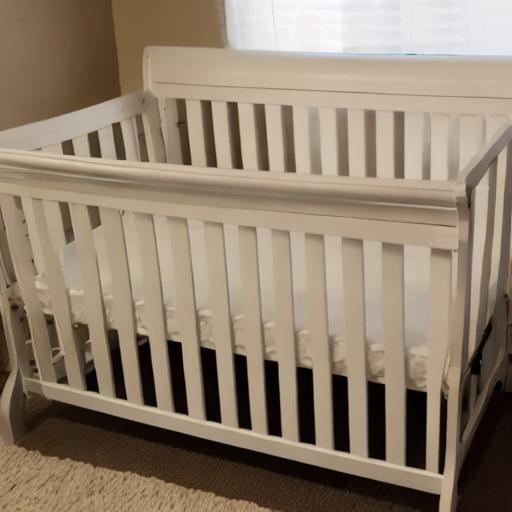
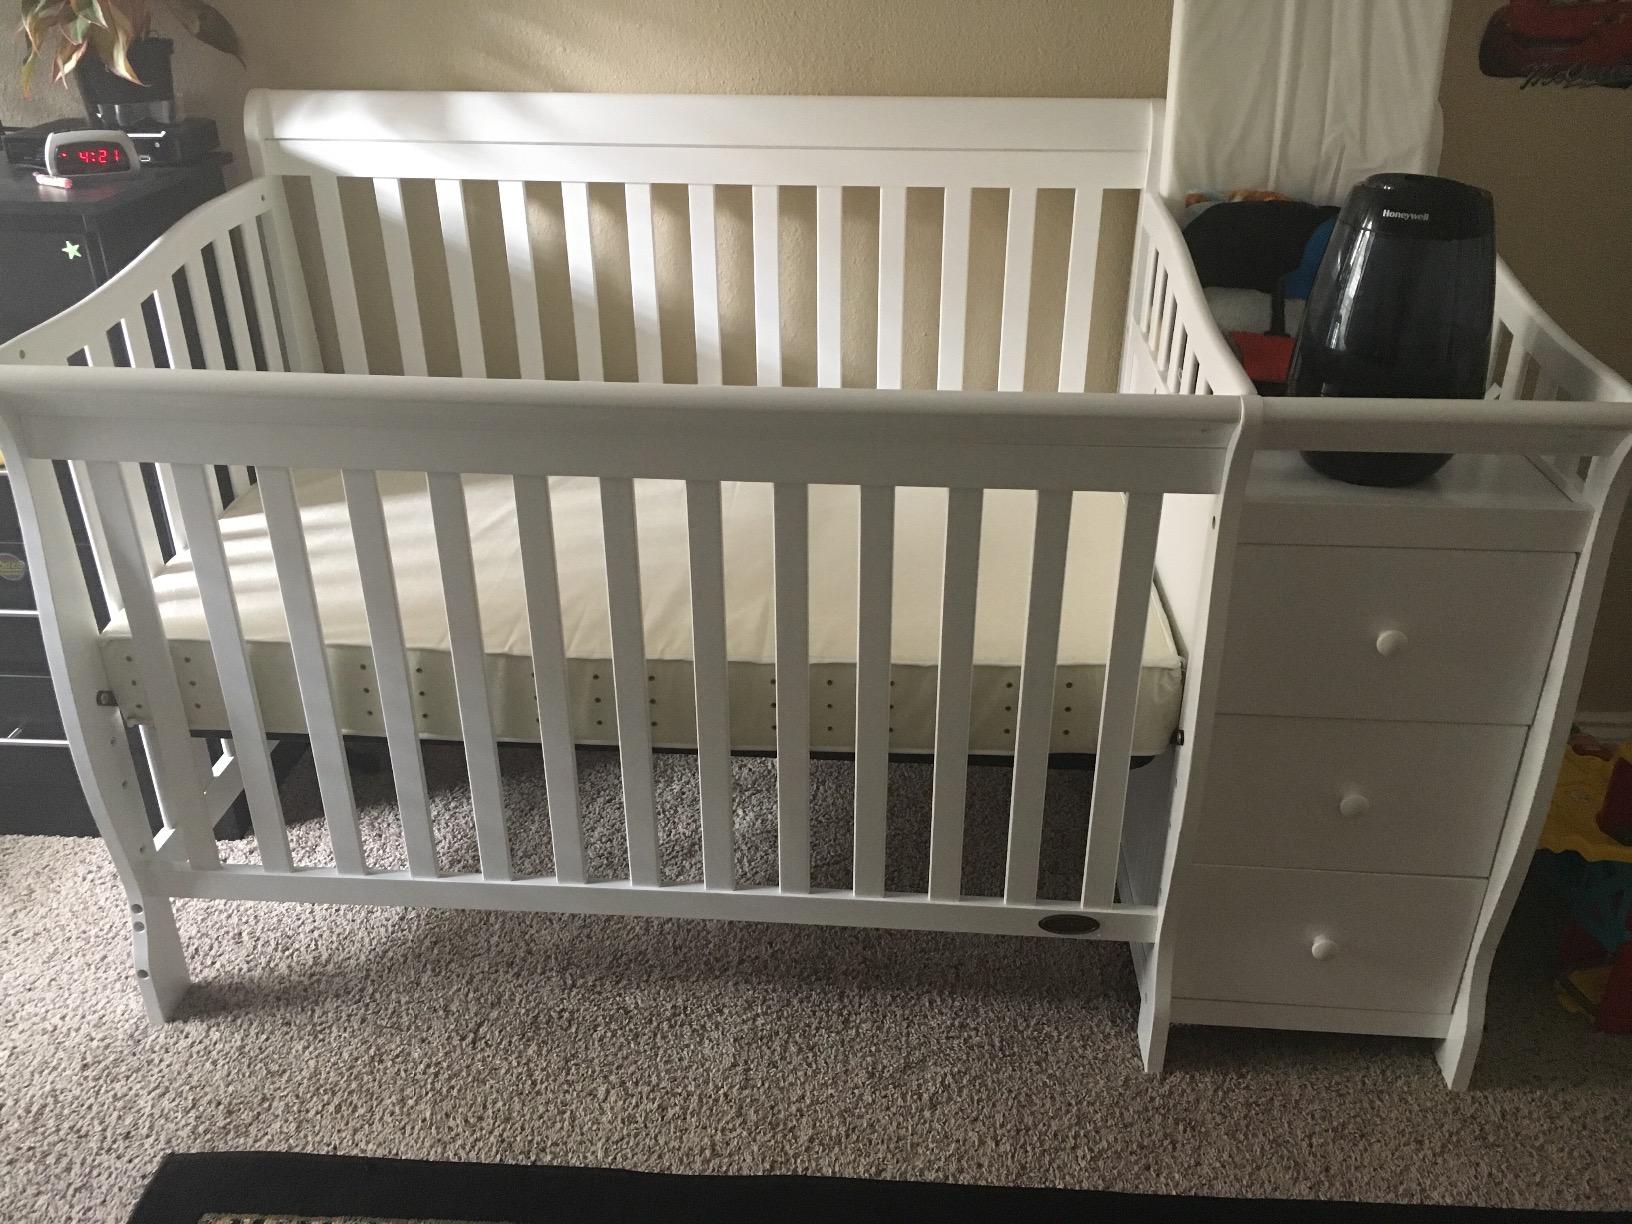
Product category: products_crib
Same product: no